Canadian Touring Car Championship

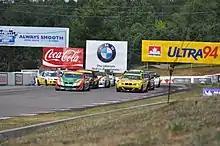
CTCC at Mosport in 2011

Canadian Touring Car Championship (CTCC) presented by Pirelli is a Canadian professional touring car road racing series. In 2006, it was created based on the growth of amateur touring car racing in Canada and the pent-up demand for a professional product.